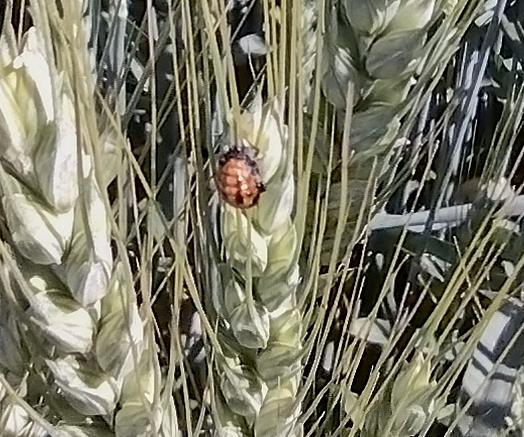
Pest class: predators